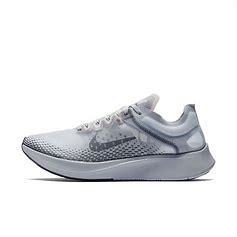
Brand: Nike
Model: Zoom Fly SP